Concentration camp

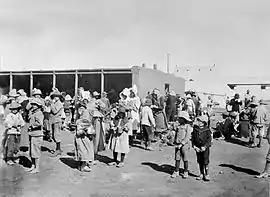

A concentration camp is a prison or other facility used for the internment of political prisoners or politically targeted demographics, such as members of national or ethnic minority groups, on the grounds of national security, or for exploitation or punishment.